Eric Owen Moss

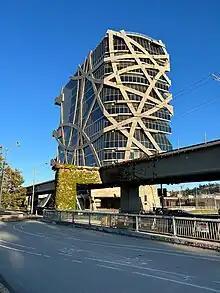
(W)rapper, Los Angeles, CA

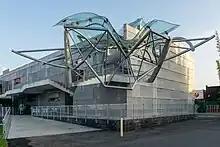
Umbrella, Culver City, CA

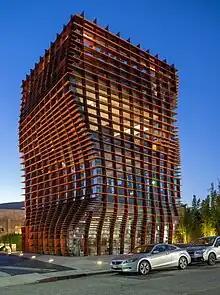
Vespertine, Culver City, CA

Moss received an Academy Award in Architecture from the American Academy of Arts and Letters in 1999. He was awarded the 2001 AIA/LA Gold Medal for his architectural work as well as the Business Week/Architectural Record Award in 2003 for the design and construction of the Stealth project, Culver City, California. He is a Fellow of the American Institute of Architects and received the Distinguished Alumni Award for the University of California at Berkeley in 2003. Moss received the 2007 Arnold Brunner Memorial Prize from the American Academy of Arts and Letters. In 2011, he was awarded the Jencks Award, given each year to an architect who has made a major contribution to theory and practice of architecture by the Royal Institute of British Architects. In 2014 Moss was named a "Game Changer" by Metropolis Magazine. In 2016, Moss was awarded the Austrian Decoration for Science and Art.